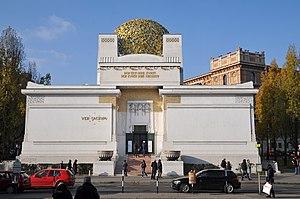
Autriche, Vienne, Palais de la Sécession